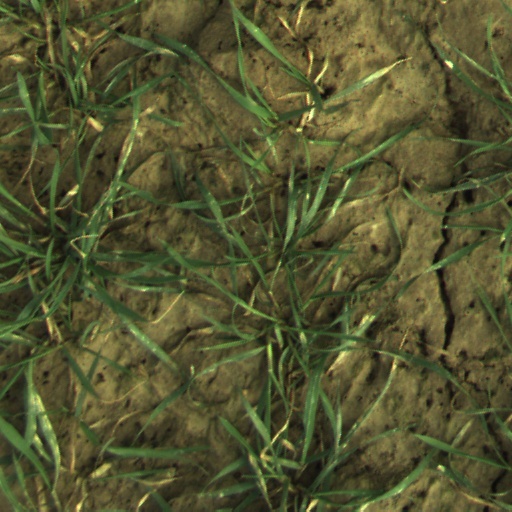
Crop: wheat